Vasile Lupu High School Group

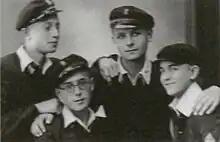

Most of them were executed by shooting in Chișinău on June 27, 1941, according to a report of the Odessa Military Tribunal, signed Axelrod. Other members of the group: